Fort Gilkicker

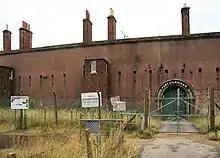
The main entrance

The Phoenix Trust proposed to convert the fort to apartments in 1999, but pulled out in 2001. A similar redevelopment scheme was posited by Try Homes from 2003 to 2006, and Assett Hawk from 2007 to 2012. The latter did engage in some work on the site clearing overgrowth in 2012, but none of the schemes came to fruition. In 2016, the fort was earmarked for restoration and conversion to modern apartments by Fort Gilkicker Developments Ltd, and work began on site with the erection of a fence, however these plans were again dropped in 2018 due to financial issues, and the fort was put on sale again in November 2019 with a guide price of 5 to 5.5 million pounds.